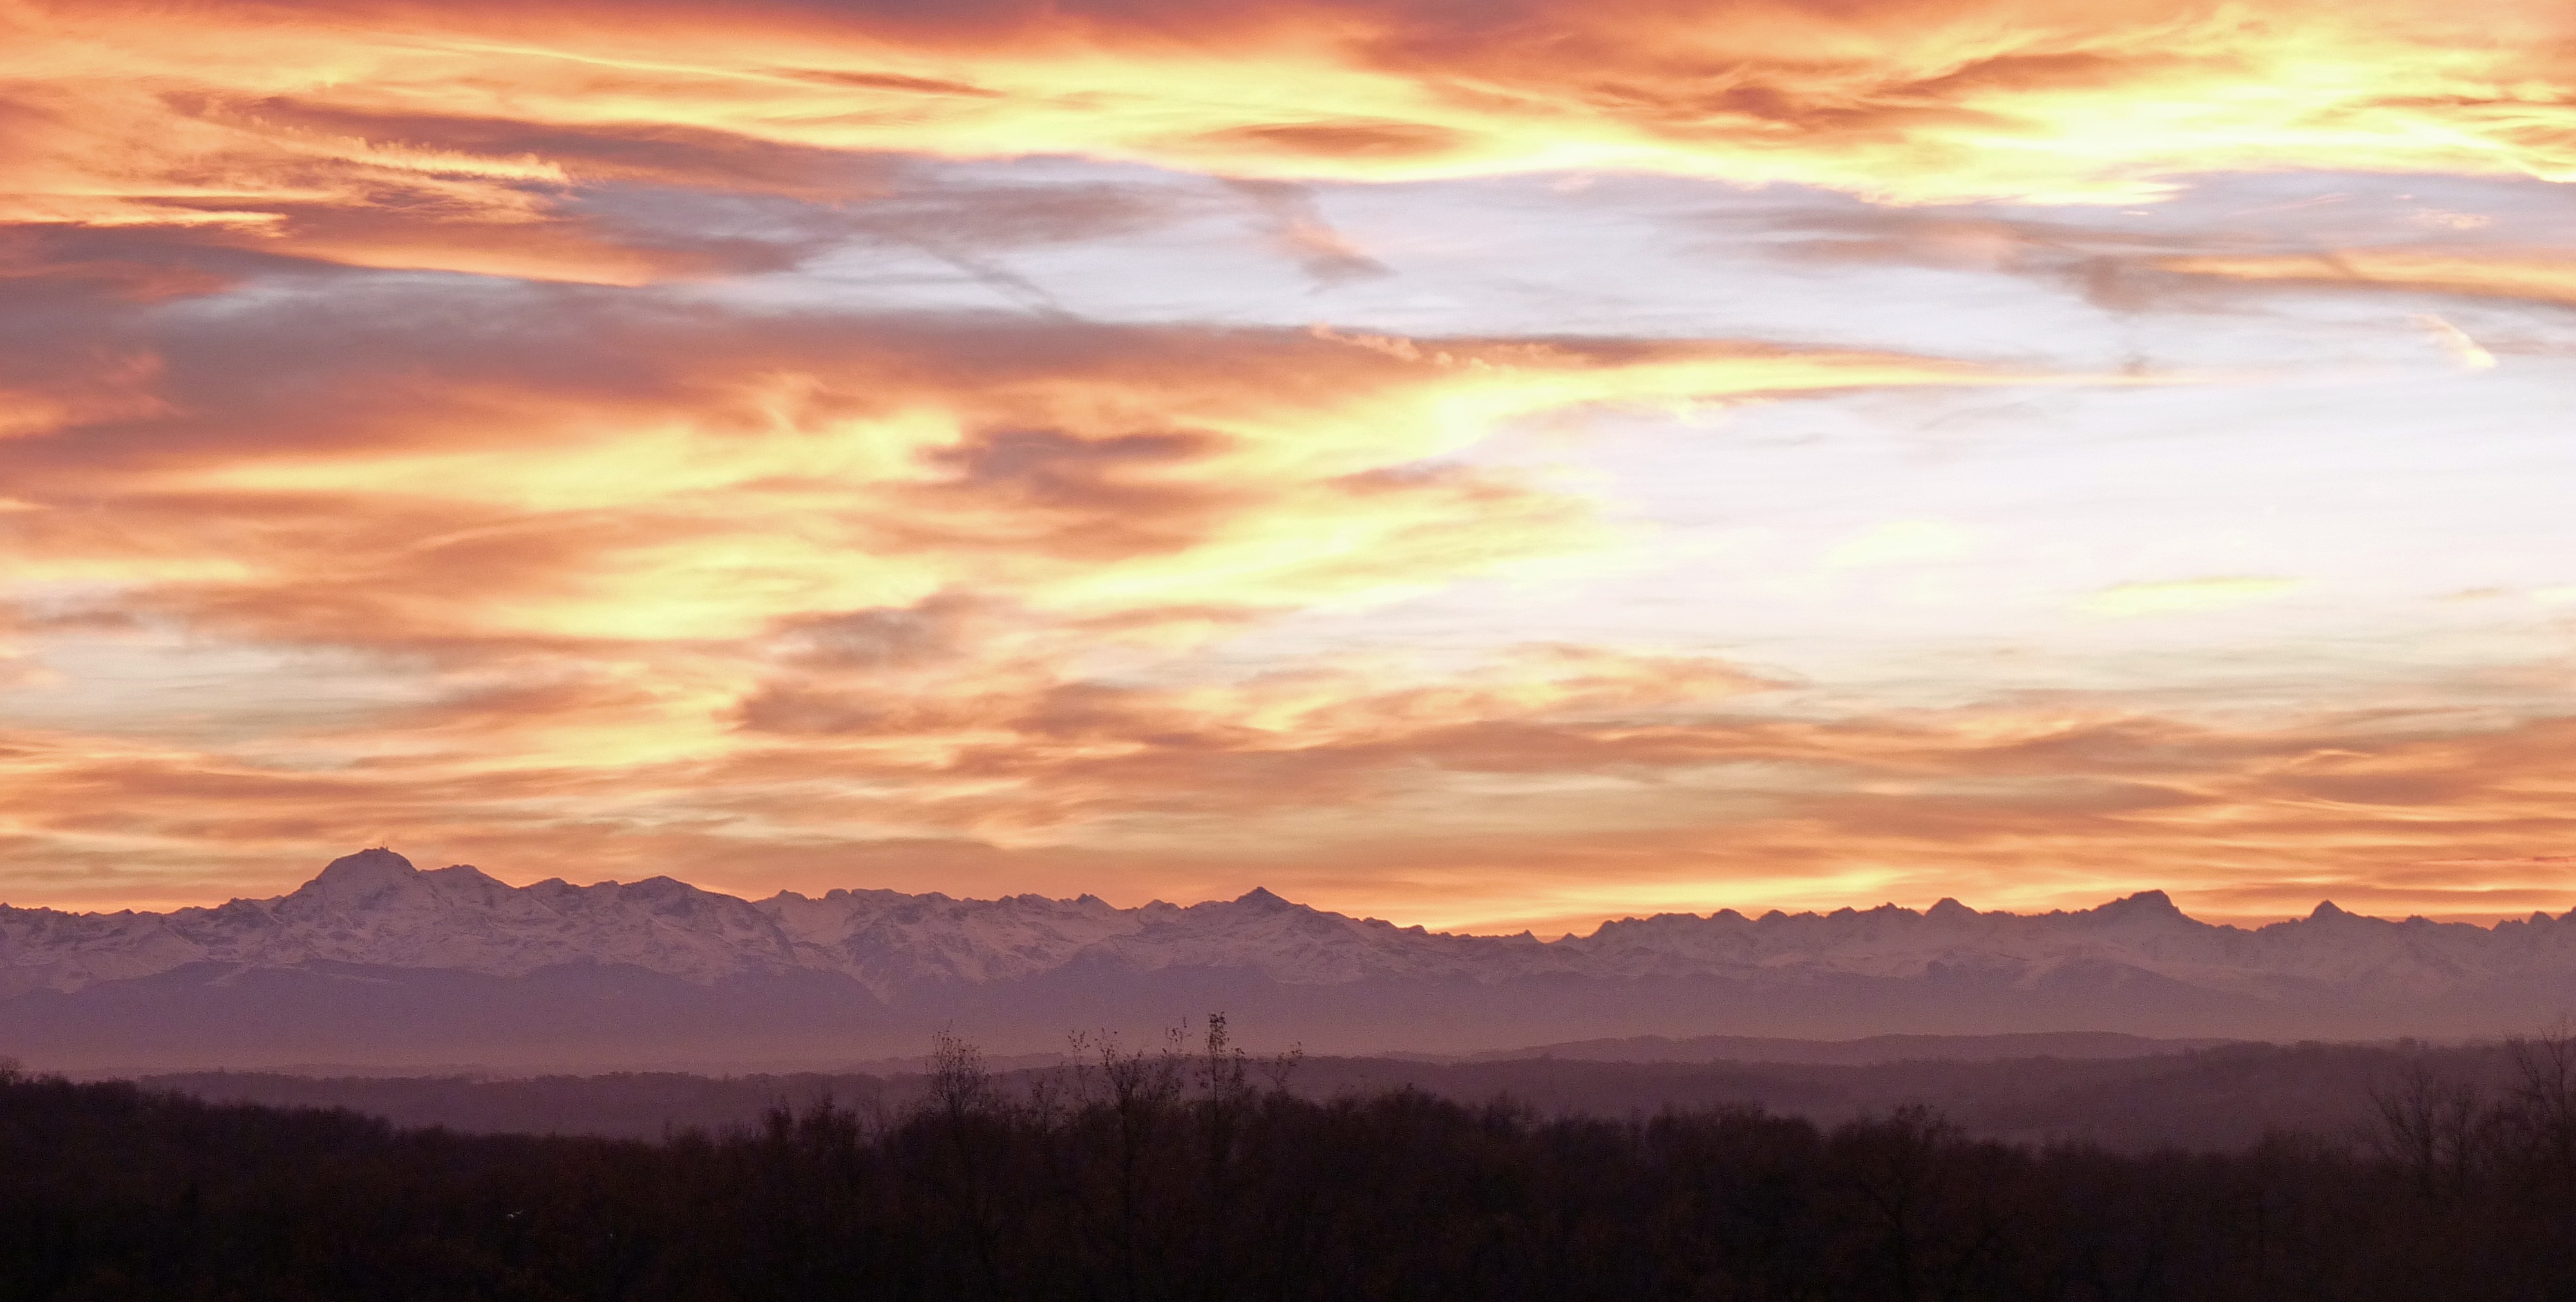
nature, horizon, mountain, light, cloud, sky, sun, sunrise, sunset, prairie, sunlight, morning, hill, dawn, atmosphere, dusk, evening, twilight, plain, clouds, pyrenees, afterglow, atmospheric phenomenon, mountainous landforms, red sky at morning